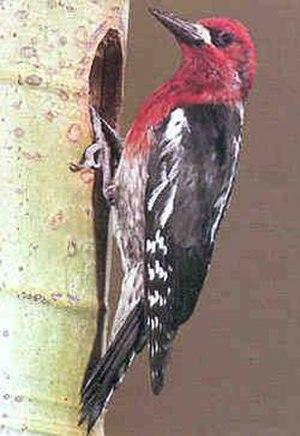
Le Pic à poitrine rouge est une espèce d'oiseaux de la famille des Picidae, dont l'aire de répartition s'étend sur la côte Pacifique de l'Amérique du Nord.